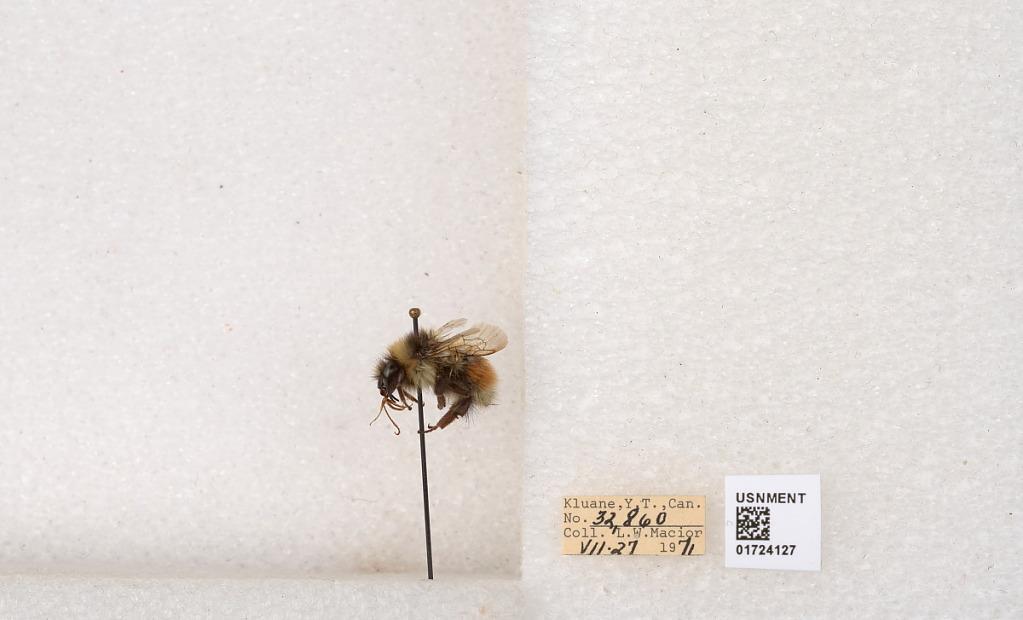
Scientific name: Bombus (Pyrobombus) sylvicola Kirby
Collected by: L. Macior
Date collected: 1971-7-27
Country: Canada
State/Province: Yukon Territory
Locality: Kluane National Park and Reserve
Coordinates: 60.7493, -139.504